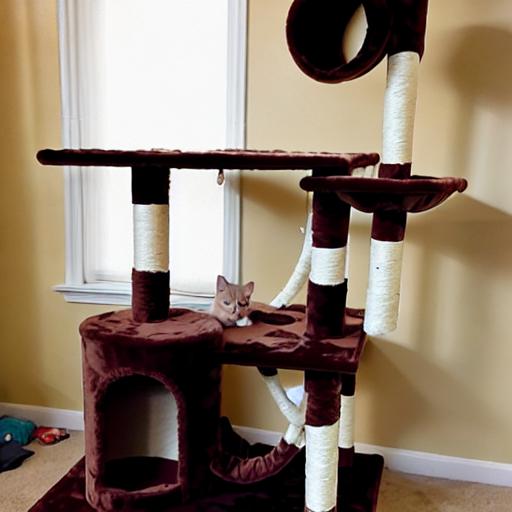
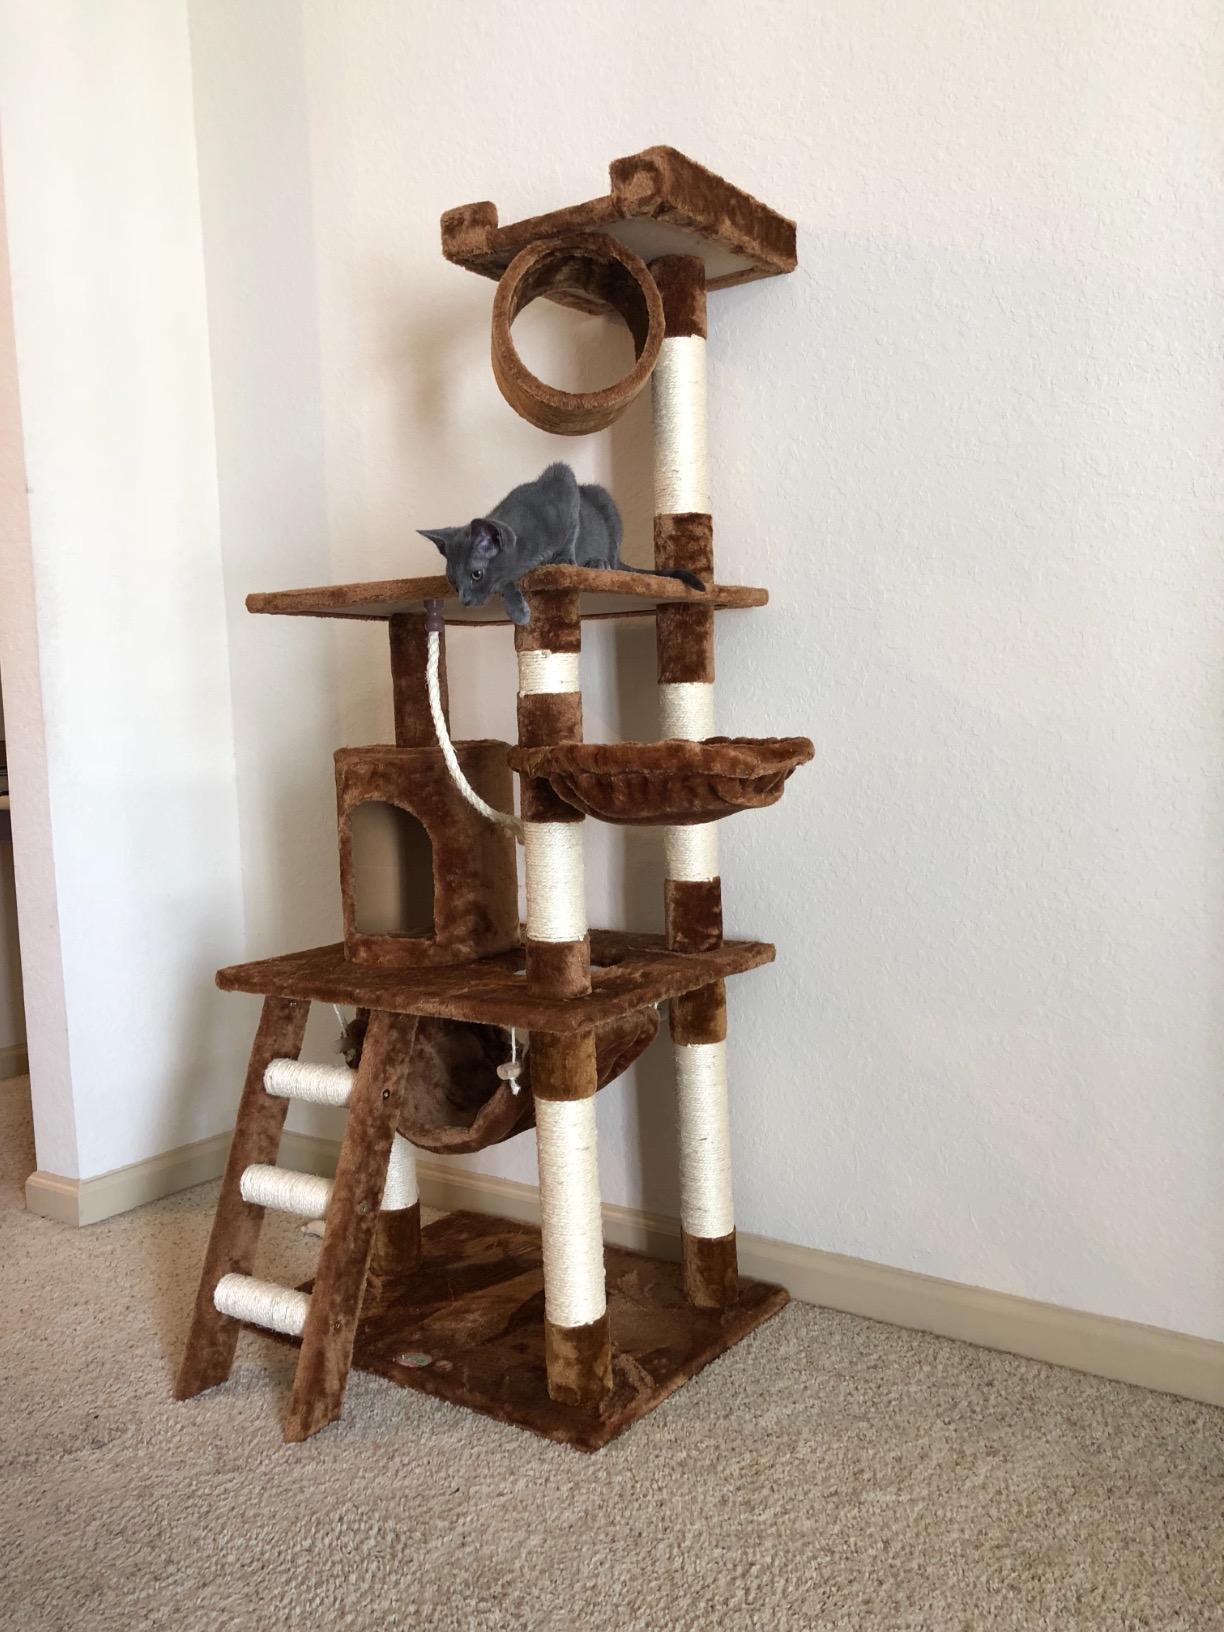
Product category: items_cat tree
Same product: no